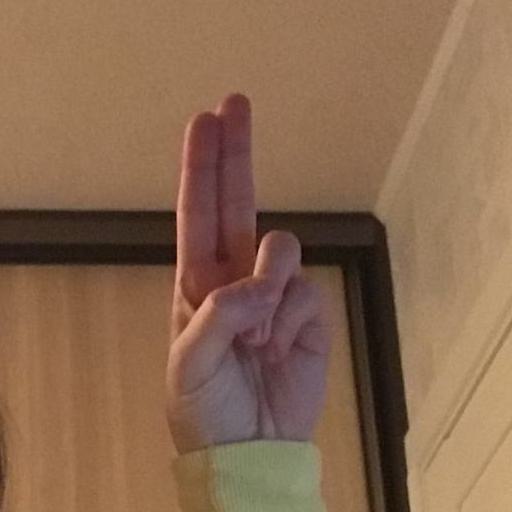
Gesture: two_up